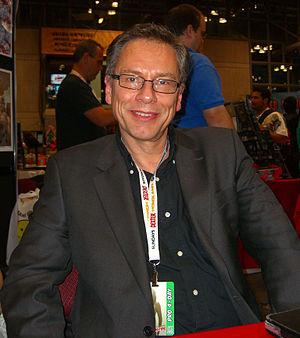
Nightrunner est un personnage de fiction, un super-héros français, appartenant à l'univers de DC Comics. Créé par le scénariste britannique David Hine et le dessinateur Tom Lyle, il apparaît pour la première fois dans le comic book Detective Comics Annual #12 publié le 8 décembre 2010. Le nom de code Nightrunner est composé des mots anglais night, nuit, et runner, coureur, ce qui se traduit par coureur de la nuit en français. Dans les traductions françaises, son nom a été adapté en Parkoureur.